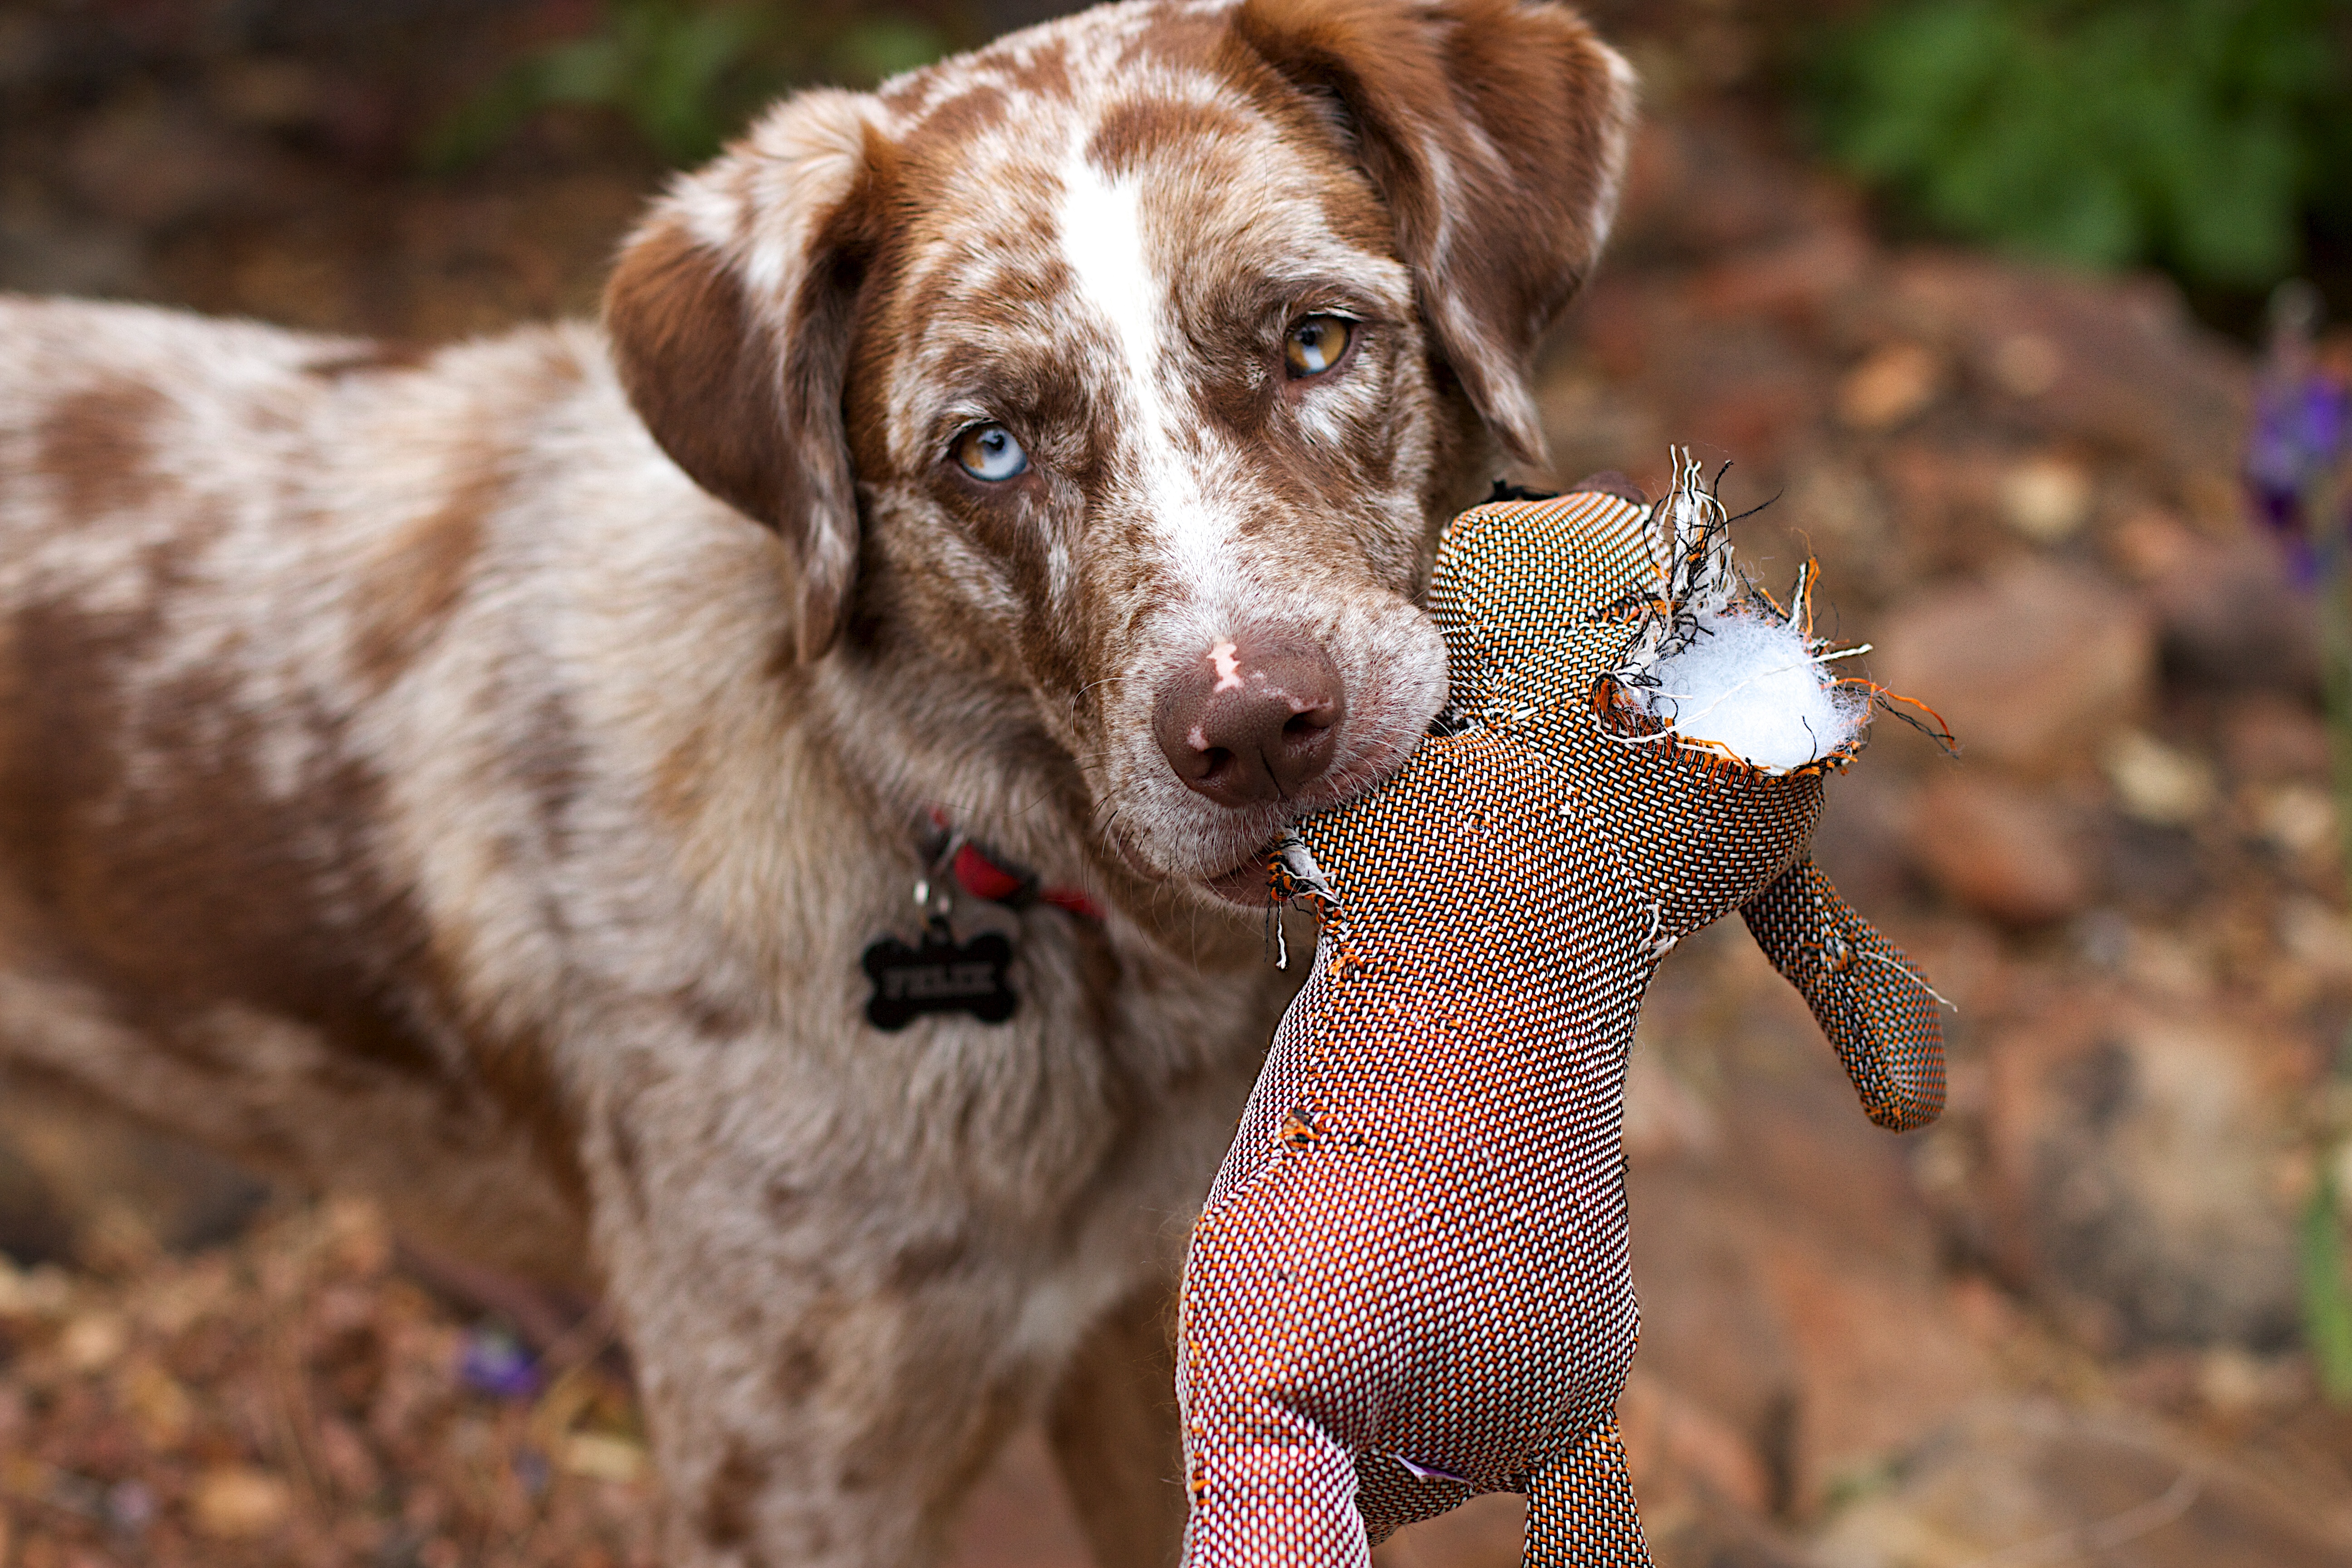
puppy, dog, mammal, vertebrate, labrador retriever, felix, 2016366, chesapeake bay retriever, street dog, dog like mammal